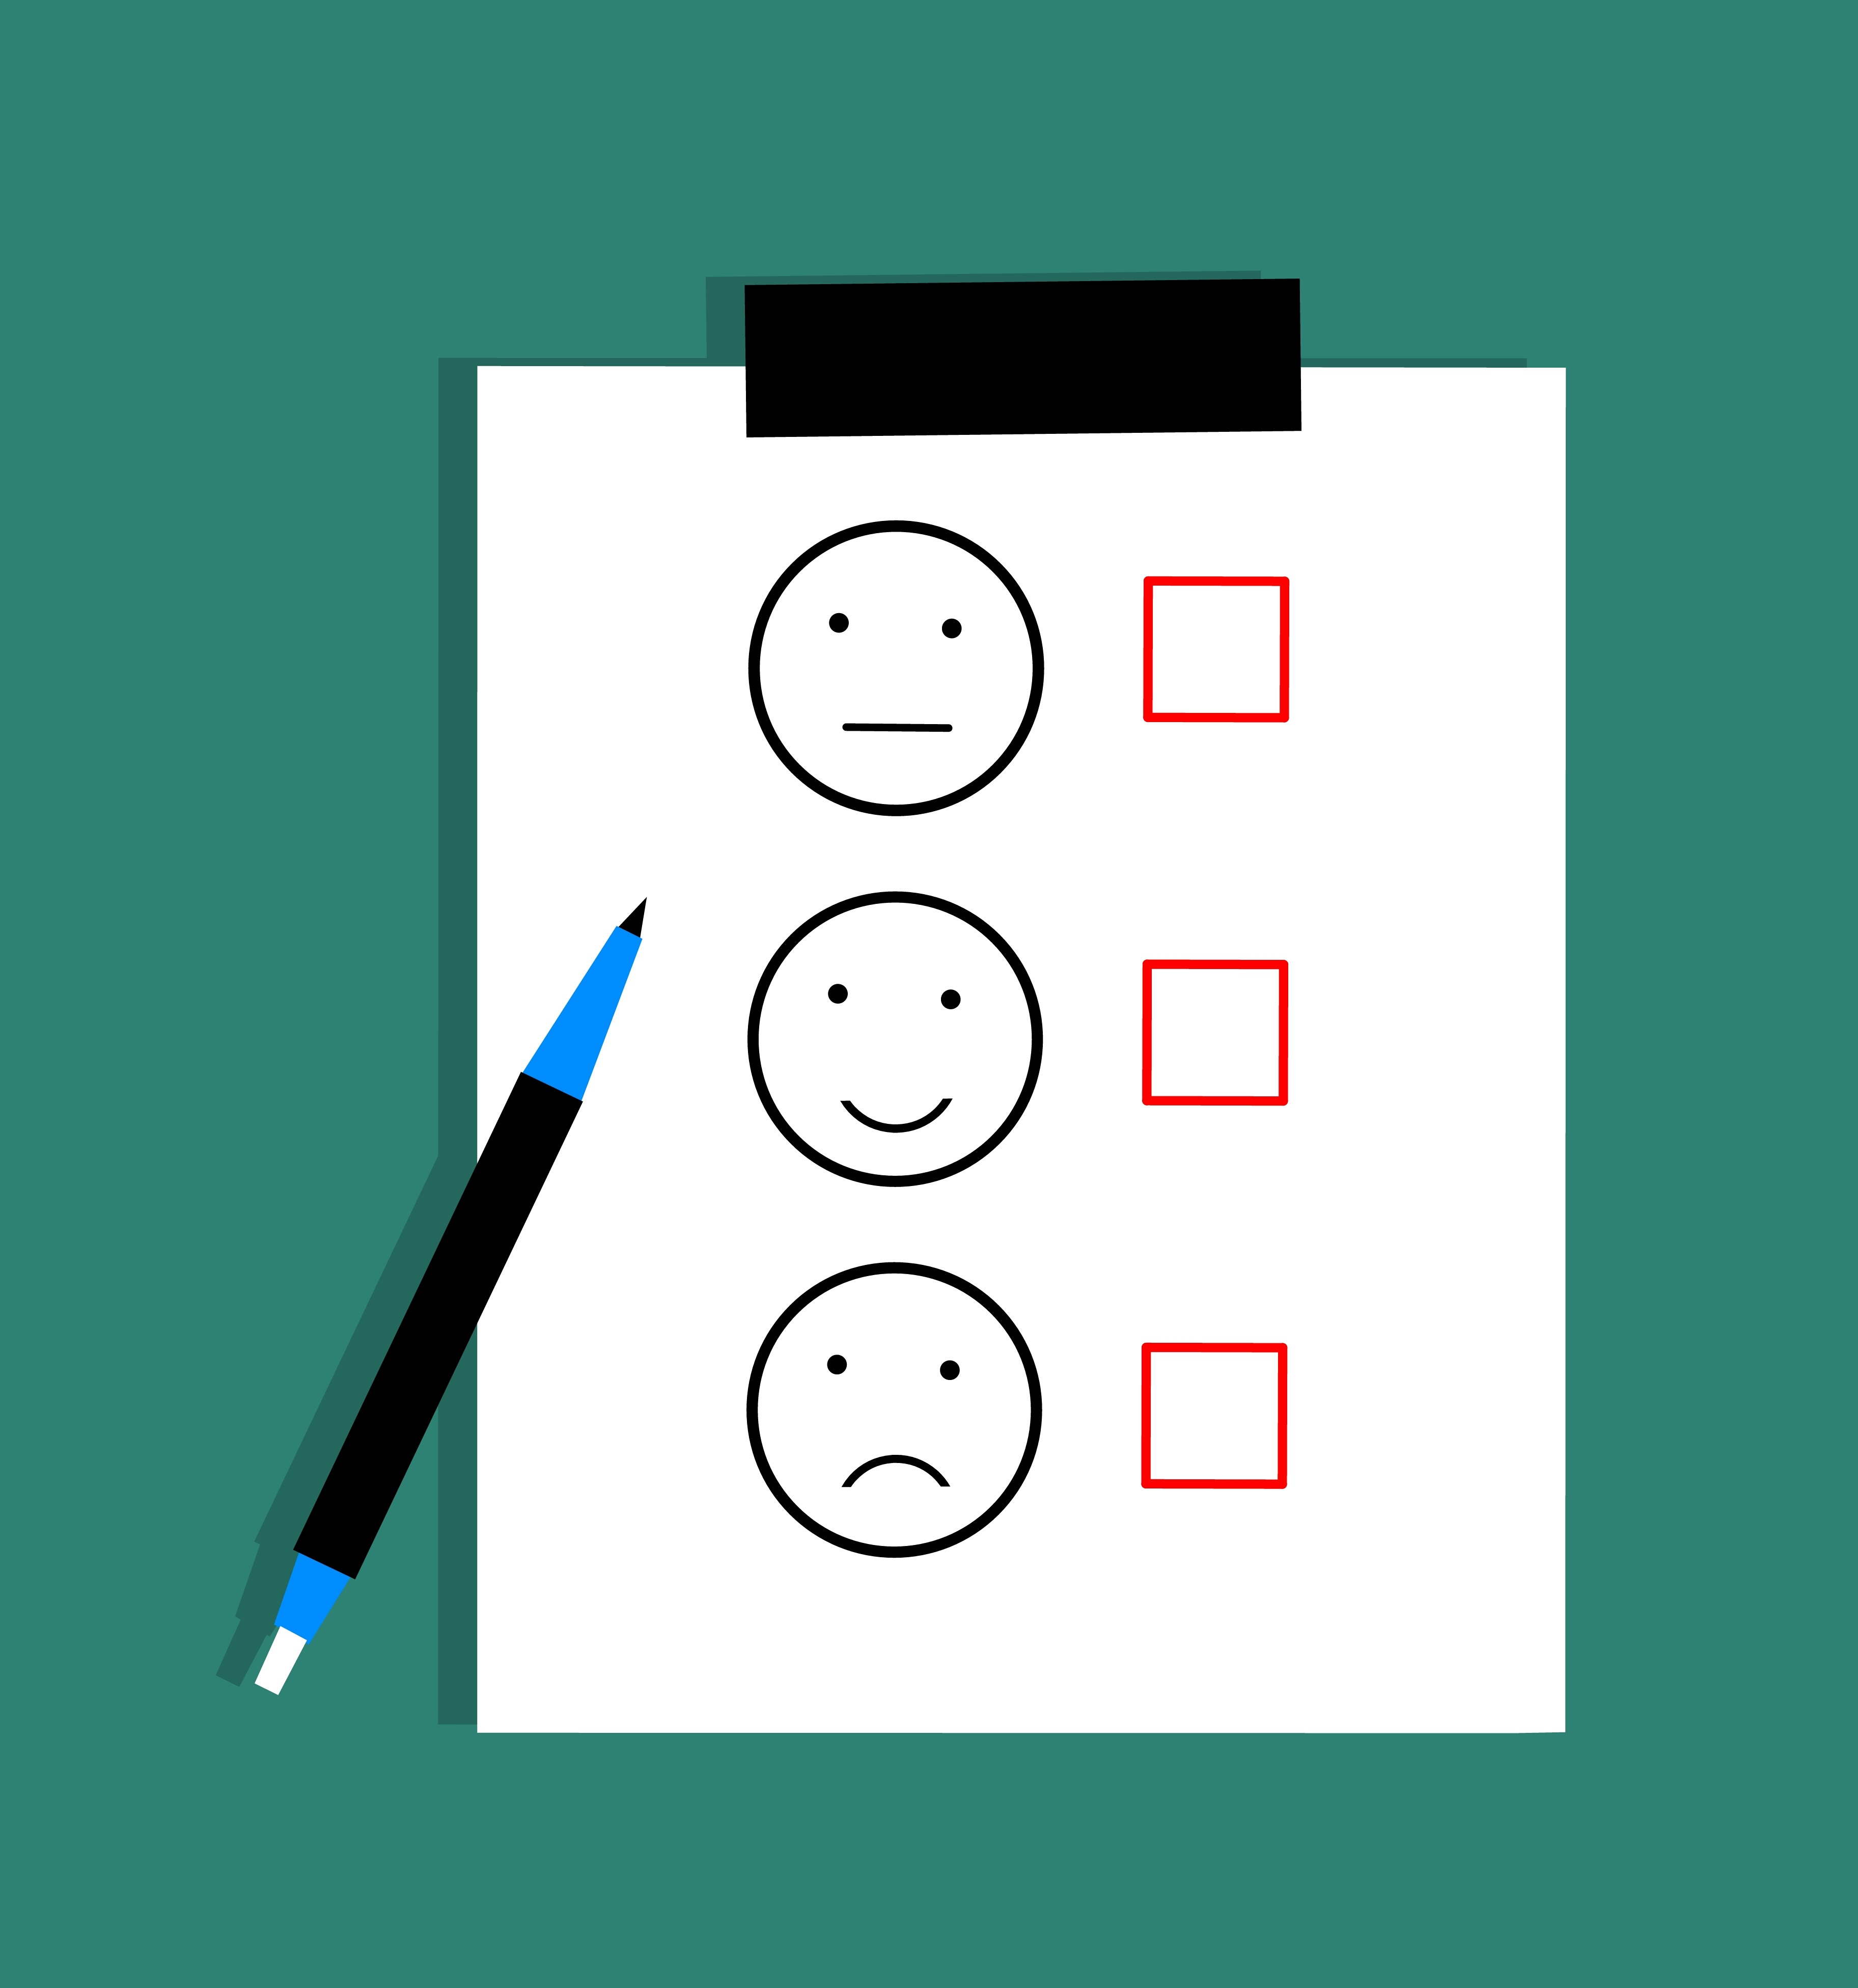
feedback, survey, questionnaire, employee, satisfaction, customer, face, happy, poll, psychology, business, question, check, rating, choice, marketing, alternative, consumer, empty, exam, experience, fail, form, frown, good, icon, mind, mood, multiple, negative, neutral, opinion, paper, pen, pencil, positive, product, quality, range, rank, research, review, sad, service, smile, test, thought, text, font, line, area, design, diagram, brand, angle, square